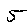
Label: 5